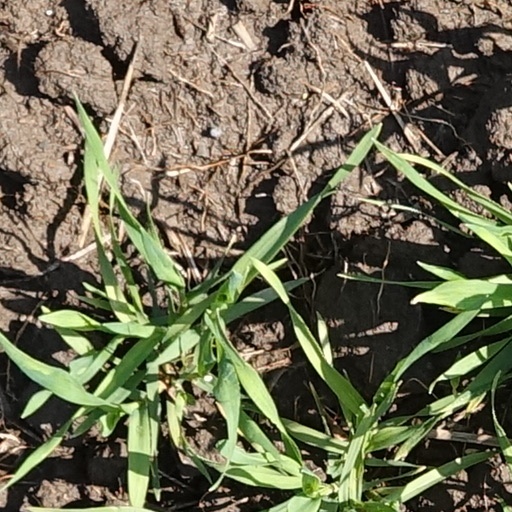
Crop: wheat